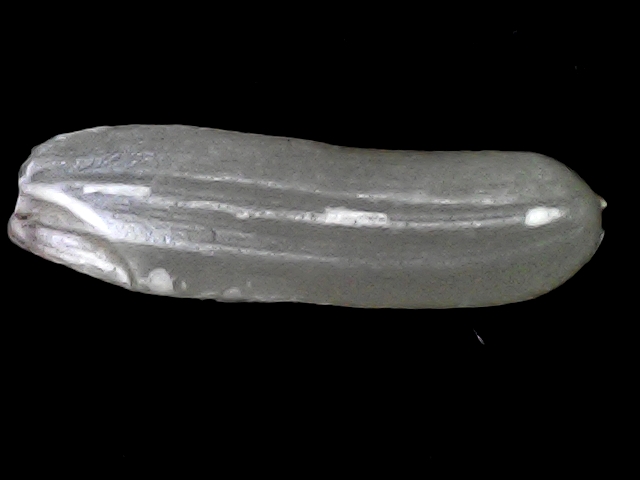
Rice variety: BRRI102